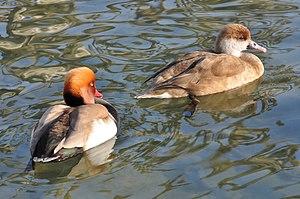
Bazoches-lès-Bray est une commune française située dans le département de Seine-et-Marne en région Île-de-France.